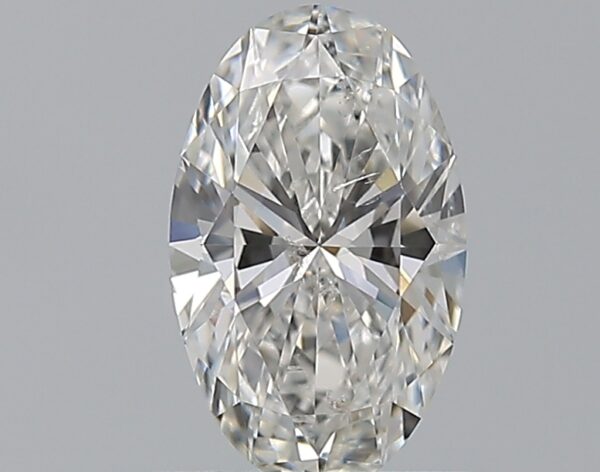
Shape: oval
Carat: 0.7
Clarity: SI2
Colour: G
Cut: EX
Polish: EX
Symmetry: VG
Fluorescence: N
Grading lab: GIA
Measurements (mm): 7.76 x 4.79 x 2.98